Woman Walks Ahead

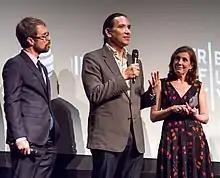
Sam Rockwell, Michael Greyeyes, and Susanna White after the 2018 Tribeca Film Festival screening

The film had its world premiere at the Toronto International Film Festival on September 10, 2017. Shortly after, A24 and DirecTV Cinema acquired distribution rights to the film. Its U.S. premiere was at the Tribeca Film Festival on April 25, 2018.